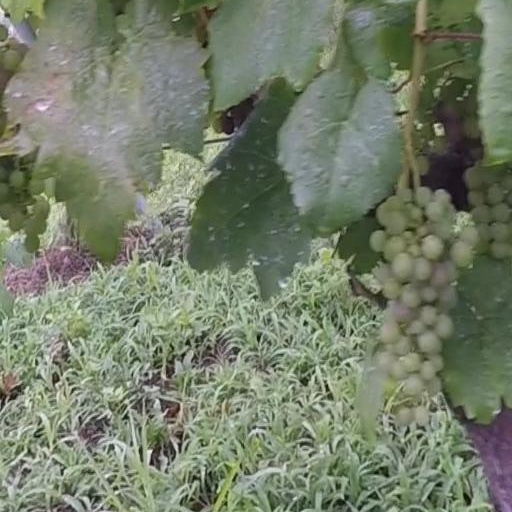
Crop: grape